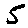
Label: 5